Circulating library

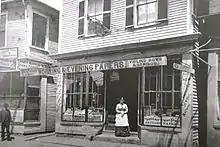
No.82 Main Street, Gloucester, Massachusetts

Circulating libraries offered an alternative in the 18th and 19th centuries to the large number of readers who could not afford the price of new books but also desired new reading material. Many circulating libraries were perceived as the provider of sensational novels to a female clientele but that was not always the case. Many private circulating libraries in Europe were created for scientific and/or literary audiences. In Britain, readers in the middle classes depended on these institutions to provide access to the latest fiction novels; they required a substantial subscription that many lower class readers couldn't afford.